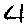
Label: 4